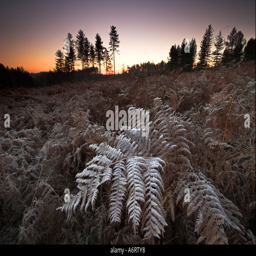
sunrise on a cold and frosty morning